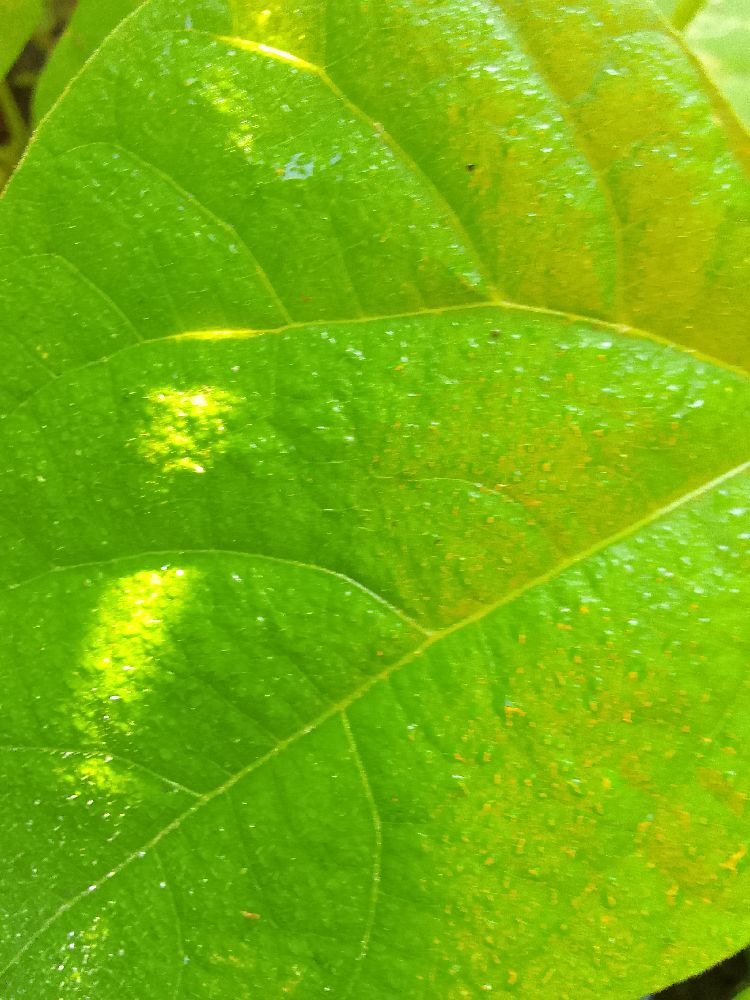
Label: healthy